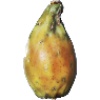
Label: Cactus fruit 1